We're Back! A Dinosaur's Story (film)

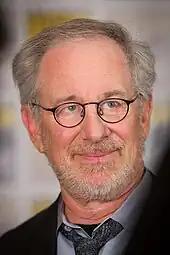
Steven Spielberg in 2011. Two dinosaur films produced by him were released in 1993: "Jurassic Park" and the more family-friendly "We're Back! A Dinosaur's Story".

"We're Back! A Dinosaur's Story" was meant to capitalize on a craze of dinosaurs in popular culture known as the dinosaur renaissance, which started in the 1960s. The mania included an explosion of dinosaur content in film and television, including television cartoons like "Cadillacs and Dinosaurs" and "Extreme Dinosaurs", with many more produced that were attributed to the release and success of Steven Spielberg's "Jurassic Park". "We're Back! A Dinosaur's Story" was released in the same year as "Jurassic Park", and was marketed as the more family-friendly Spielberg-made dinosaur film; the tagline in promotional materials was "A dinosaur adventure for the whole family". Fiction in the dinosaur renaissance presented the creatures in a more friendly and upfront manner; "We're Back! A Dinosaur's Story", for example, depicts dinosaurs in an American suburb doing activities like playing golf.